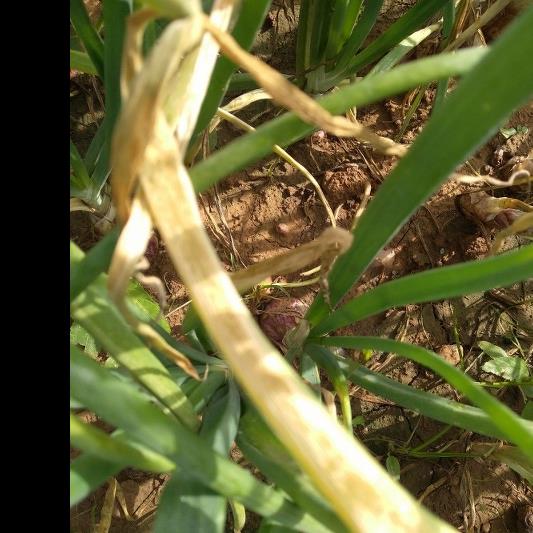
Crop: Onion
Condition: fusarium-d